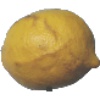
Label: Lemon 1